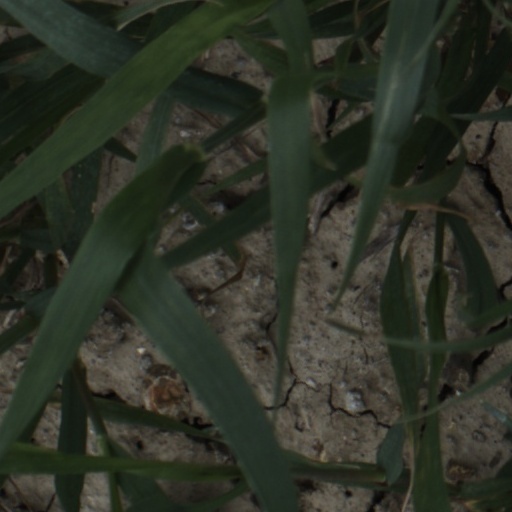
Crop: wheat